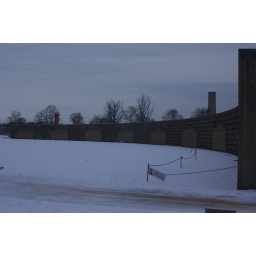
Erected in the time of the GDR, the 'Wall' monument runs around the outside of the shoe testing track and the Roll Call ground.